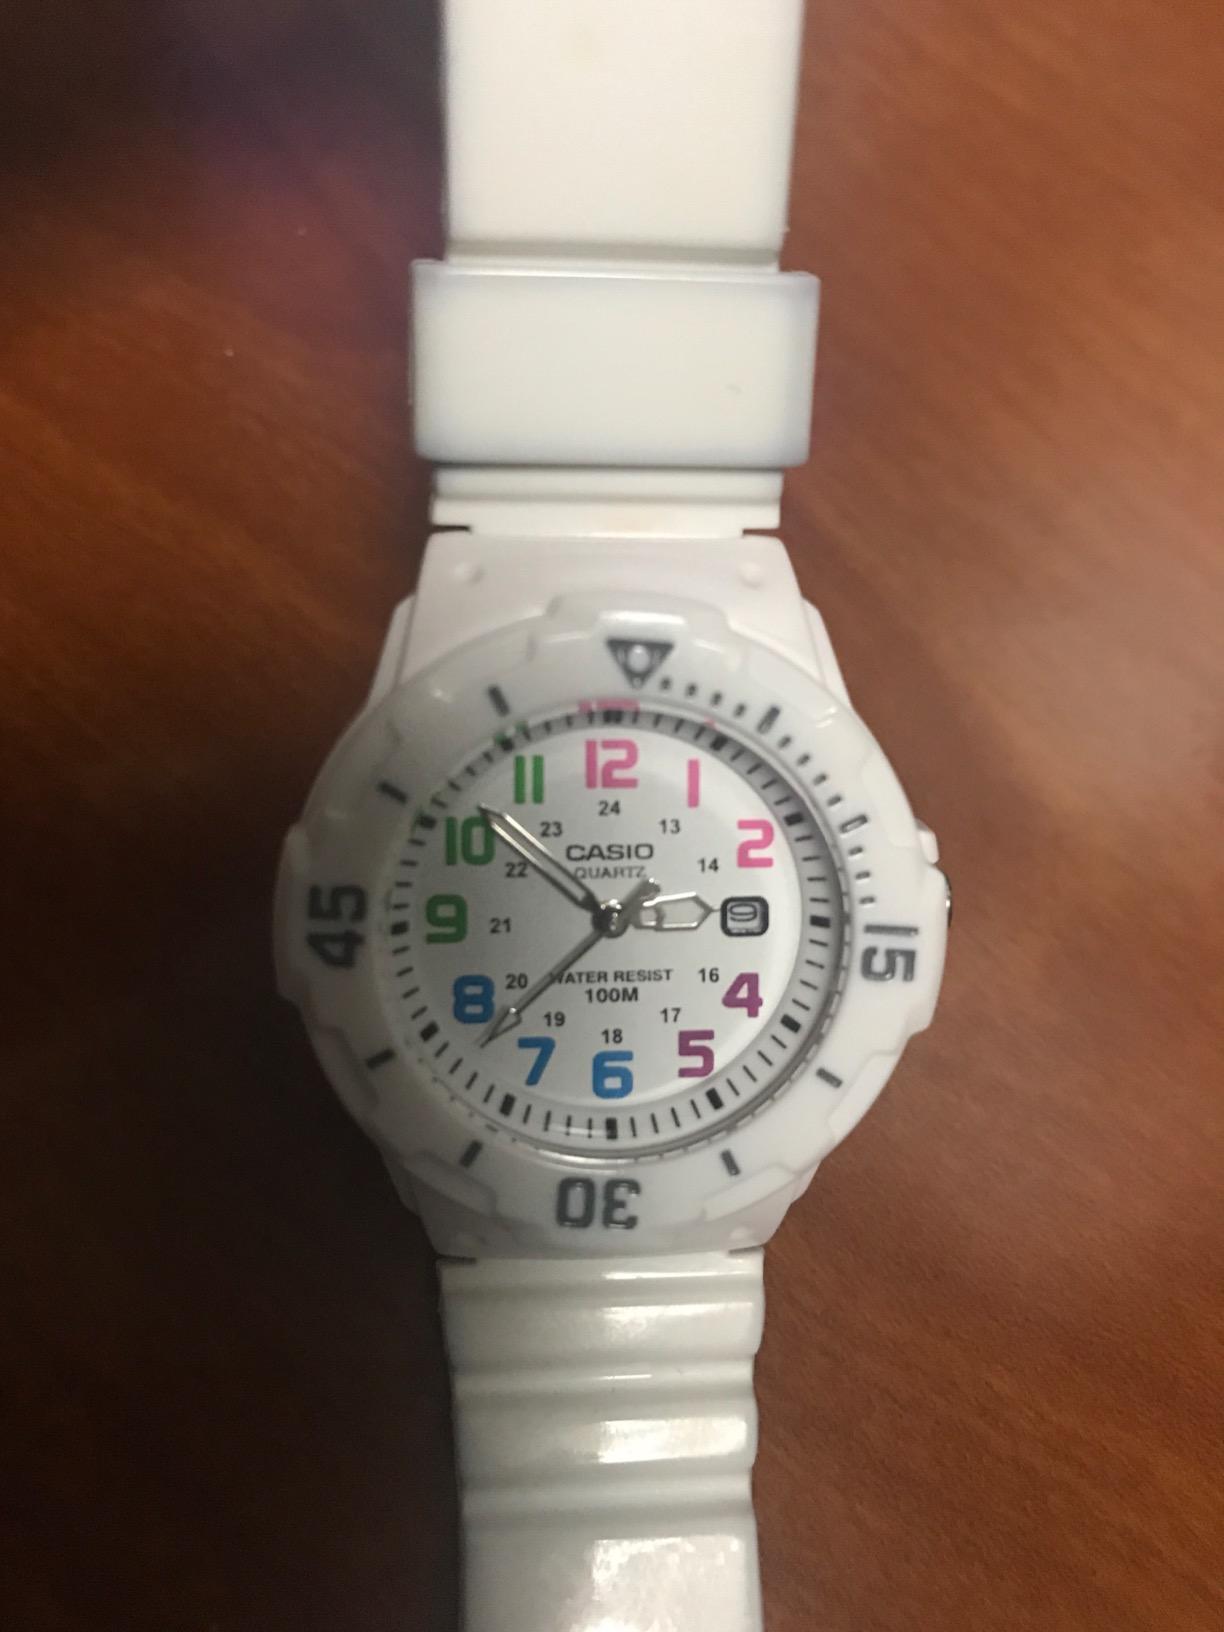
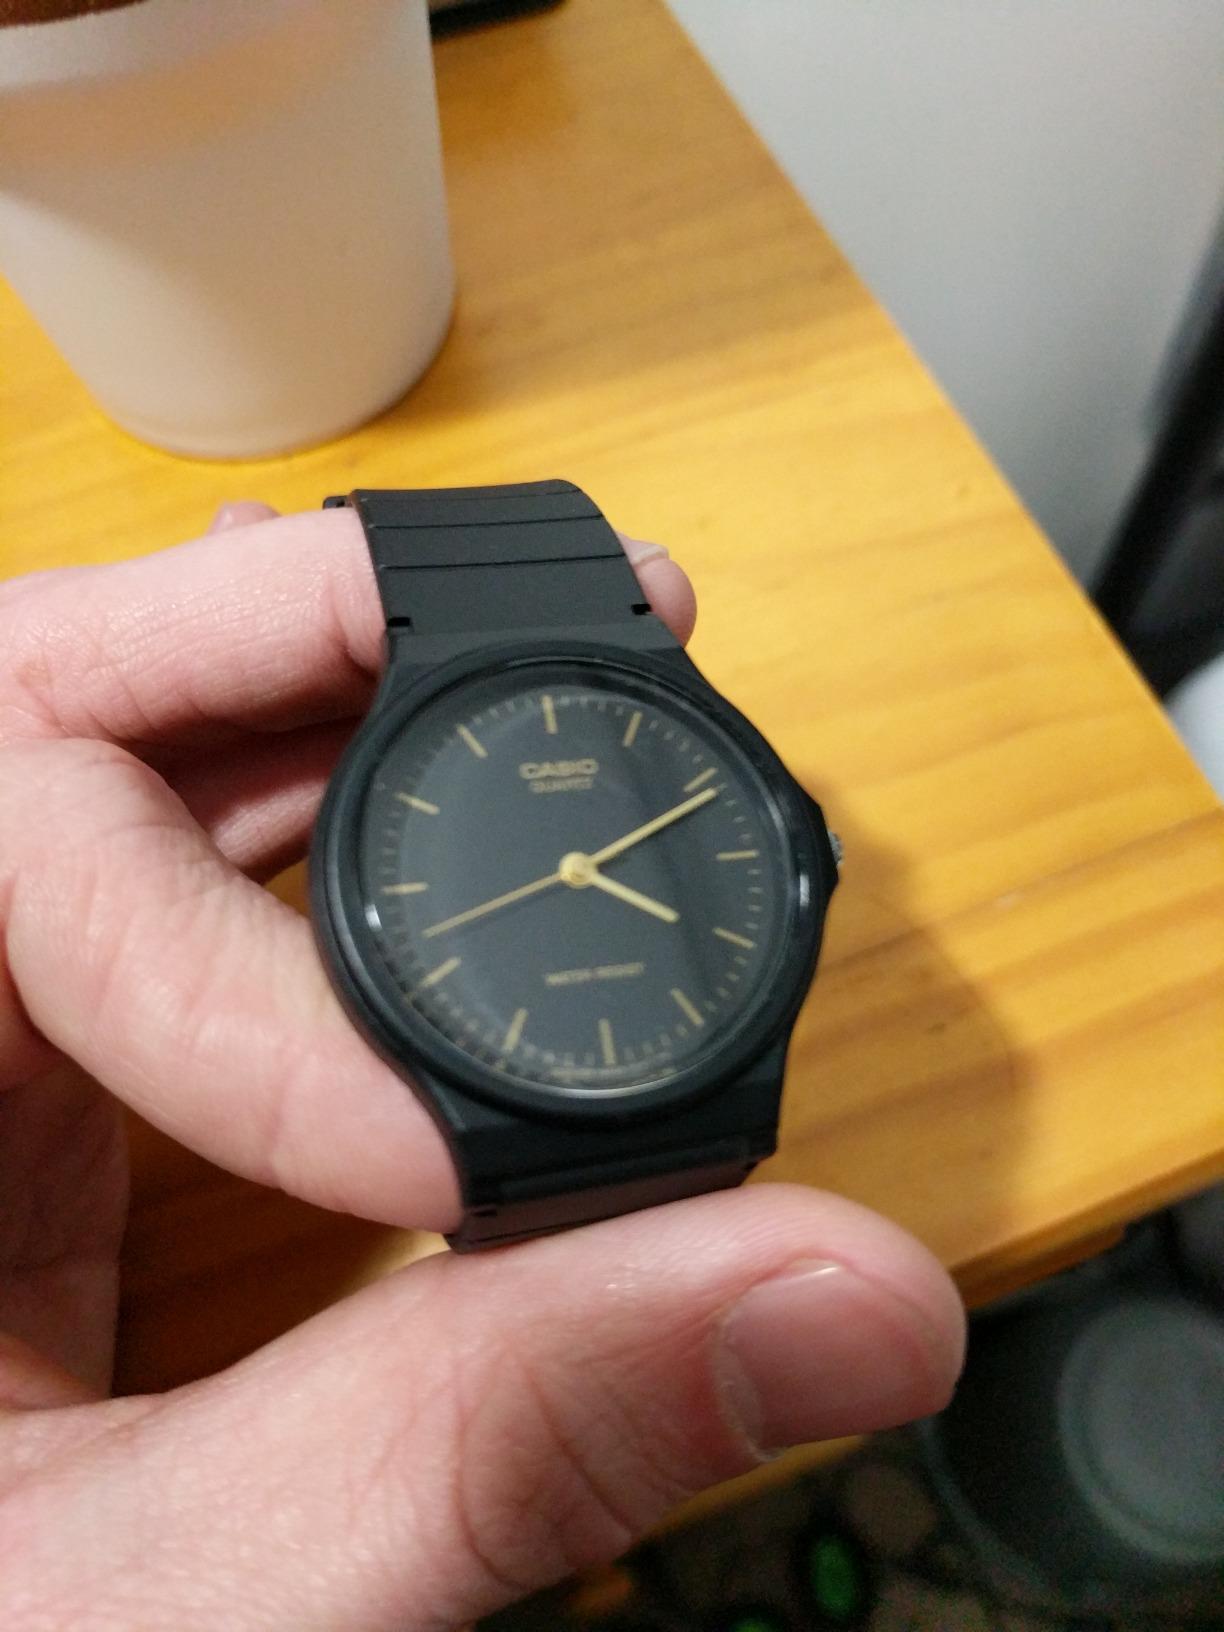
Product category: accessories_watch
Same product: no